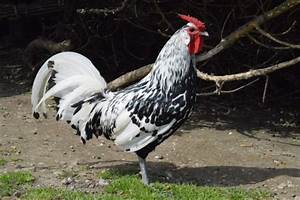
Label: gallina